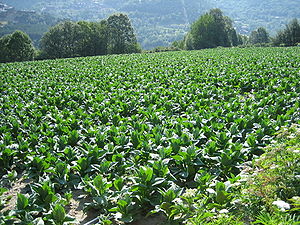
Andorra / Økonomi og erhvervsliv / Landbrug og øvrigt erhverv
Tobaksmark i La Massana. Det er beskedent med landbrug i Andorra, men traditionelt har dyrkning af tobak spillede en vis rolle.
Andorra, officielt Fyrstendømmet Andorra, er et lille land, som ligger mellem Frankrig og Spanien i den østlige del af bjergkæden Pyrenæerne. Gennem århundreder har Andorra været et diarki med to samfyrster som statsoverhoveder: biskoppen af Urgell og Frankrigs statsoverhoved. Ordningen med to samfyrster blev traktatfæstet i 1278. Først i 1993 blev landet en suveræn stat efter at have indgået en aftale om dette med Frankrig og Spanien. Dermed blev Andorra et fuldgyldigt medlem af det internationale samfund og blev optaget som medlem i FN, Europarådet og en række andre internationale mellemstatslige organisationer.